Honorary Citizen of Europe

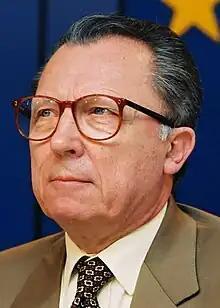

European Council conferred the honorary citizen on June 25, 2015 at its 169 meeting. The resolution connects the EU founding fathers' vision of peace and solidarity to the implementation of the actual administration by specifically naming EU's various milestone accomplishments oversaw by Delors, honouring him as the father of the European Union of the 21 century.